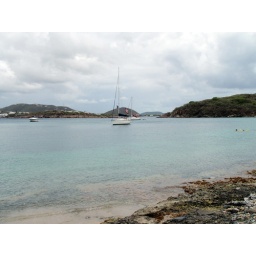
sail boat we were on in saint thomas